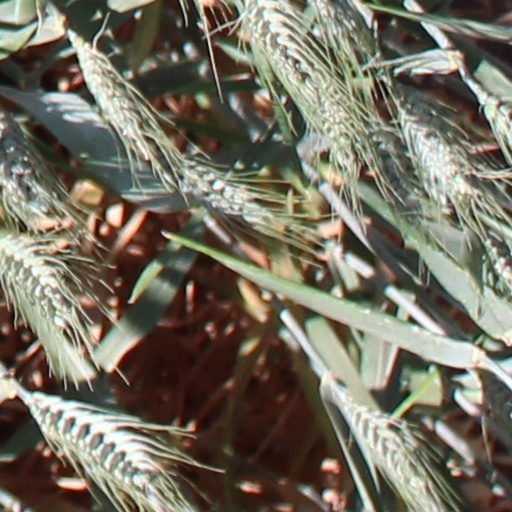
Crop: wheat